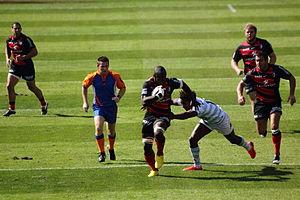
Yannick Nyanga évite le plaquage de Benjamin Fall
Laurent Cardona, né le 22 juin 1977, est un arbitre français de rugby à XV.